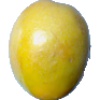
Label: maracuja